Ernst Posner

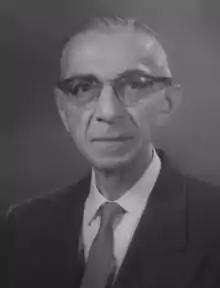

Ernst Maximilian Posner (9 August 1892 – 18 April 1980) was a Prussian state archivist who fled to the United States during World War II where he served as the history department chairman, dean of the graduate school, and director of the School of Social Science and Public Affairs at American University. Additionally, he was a frequent archival consultant to the United States government.